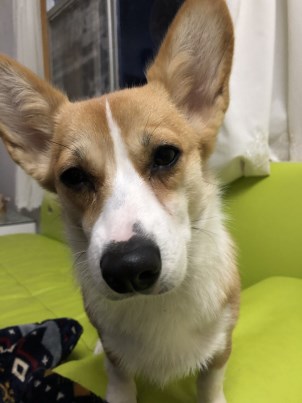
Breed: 2909-n000116-Cardigan